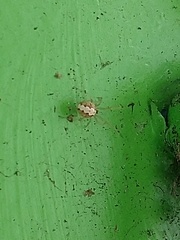
Species: Parasteatoda_tepidariorum